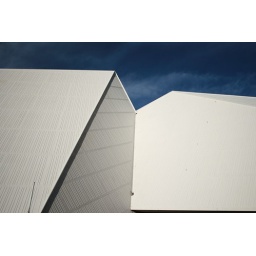
Bright white surfaces against a deep blue sky.